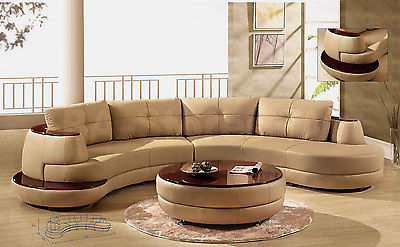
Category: sofa